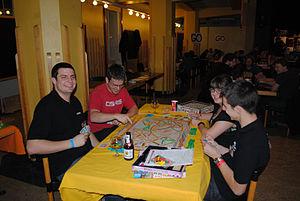
Les Aventuriers du Rail est un jeu de société créé par Alan R. Moon sur le thème des chemins de fer. Il a été illustré par Julien Delval et Cyrille Daujean, et publié par Days of Wonder en 2004.